France Crowning Art and Industry

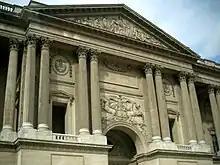
East entrance of the Louvre, showing the bas-relief "Victory in a quadriga distributing wreaths"

France Crowning Art and Industry (French: "La France couronnant l'Art et l'Industrie") is a 6.50 m (21 ft) tall limestone sculpture group which decorated the top of the entrance of Palais de l'Industrie, the main building of the 1855 international exhibition in Paris. It was moved to the park of Saint-Cloud in 1900 when the Palais de l'Industrie was demolished. The center group, composed of the three allegories (France, Art and Industry) is a work by sculptor Élias Robert. The two putti groups located on its sides are by Georges Diebolt. The wreaths France was carrying in her hands and most of the rays of the radiant crown she wears have been lost.